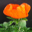
Label: poppy